Martin Stadium (Memphis)

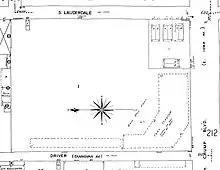
A map of Lewis Park in 1927 used for a fire insurance filing

Martin Stadium, originally known as Lewis Park, was a baseball park in Memphis, Tennessee, which served as the home stadium of the Memphis Red Sox, a Negro league baseball team, in the 1920s through 1959. The park was built in 1923 by the team owner, local businessman Robert S. Lewis. The Red Sox were one of only a few teams in the Negro leagues to have owned their own stadium, allowing them scheduling flexibility not widely enjoyed by their peers and removing the cost of gate fees on leased facilities.